Orson Welles

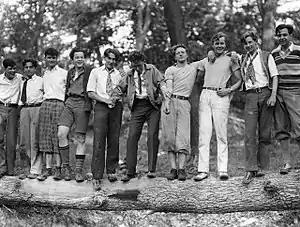
Welles (fourth from left) with classmates at the Todd School for Boys (1931)<ref name="woodstockpubliclibraryarchives.omeka/486"></ref>

"Todd provided Welles with many valuable experiences", wrote critic Richard France. "He was able to explore and experiment in an atmosphere of acceptance and encouragement. In addition to a theatre, the school's own radio station was at his disposal." Welles's first radio experience was on that station, performing his own adaptation of "Sherlock Holmes".